Dwarf ale glass

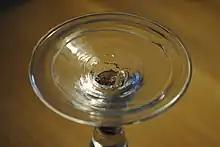
The underside of a folded foot on an 18th century (c1750) ale glass.

Owing to the large time period in which they were produced, dwarf ale glasses are varied in their appearance. A common form is the wrythen (twisted) dwarf ale glass, which is encountered with tight or wide wrythening on the bowl. In addition, the wrythen-moulding can extend from the bowl to the stem of the glass or be limited to half of the bowl. A rare type is the flammiform (flame-like gadrooning) dwarf ale glass, which was popular at the turn of the 18th century. Other forms are frequently found engraved with hop cone and barley ear motifs. Early glasses are often adorned with a conical folded foot, but this is not necessarily a prerequisite of age. Moreover, some 19th century glasses possess a folded foot.